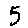
Label: 5